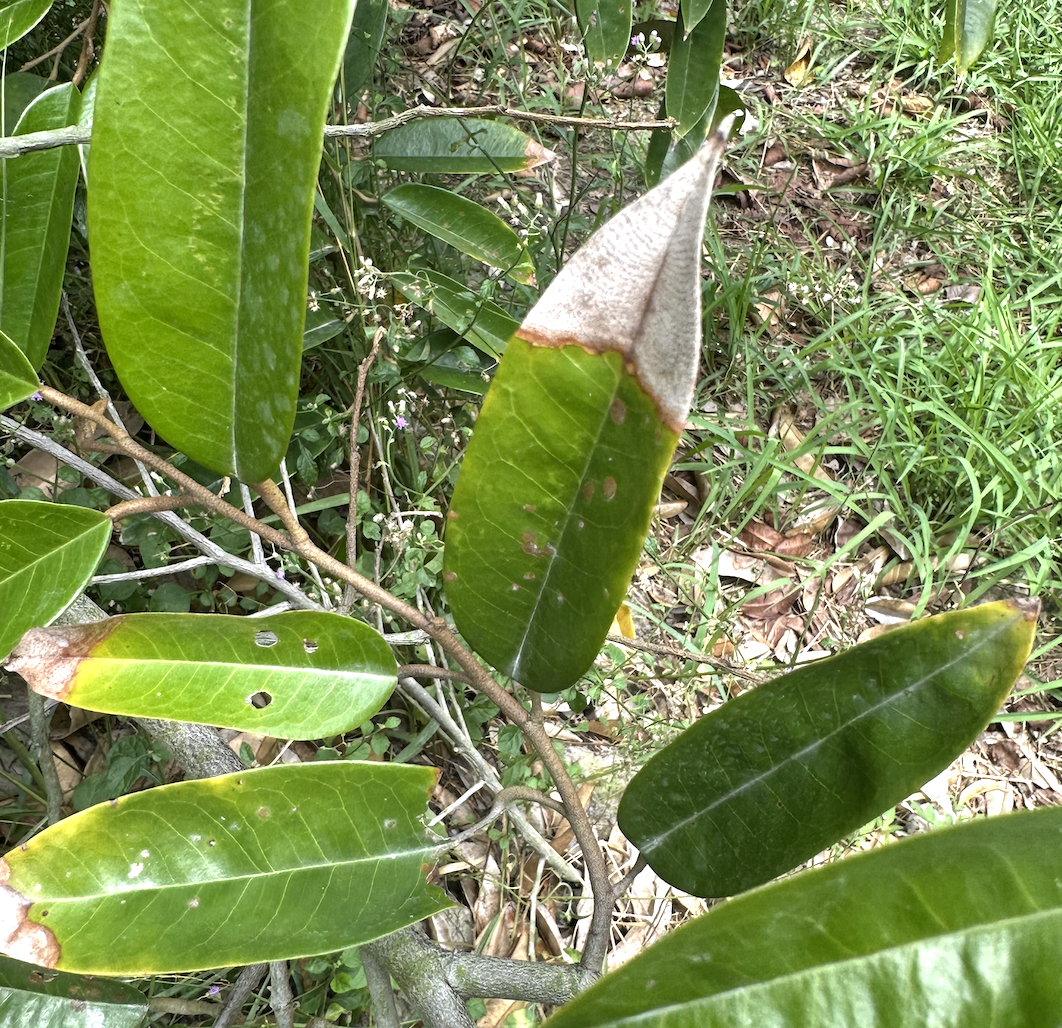
Label: anthracnose_disease